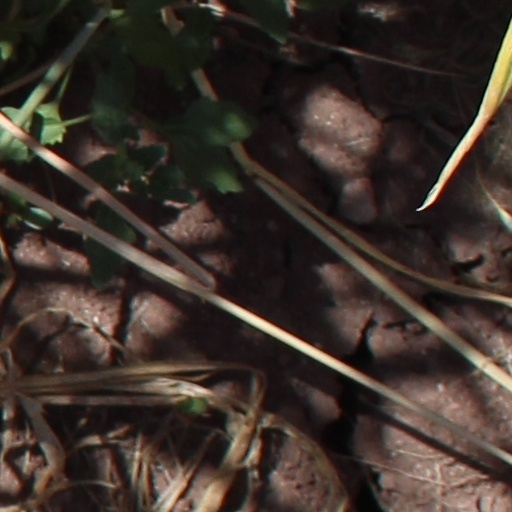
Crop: wheat